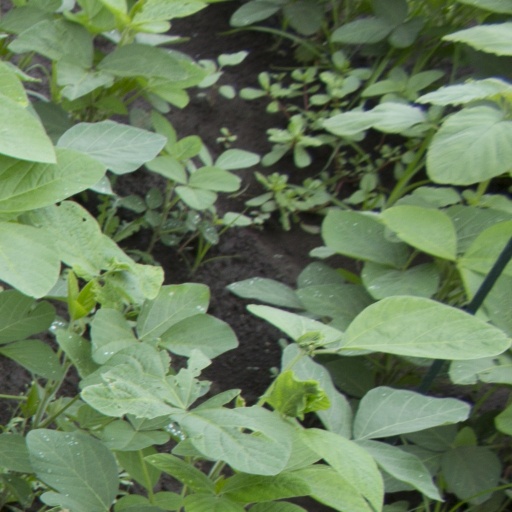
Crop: soybean